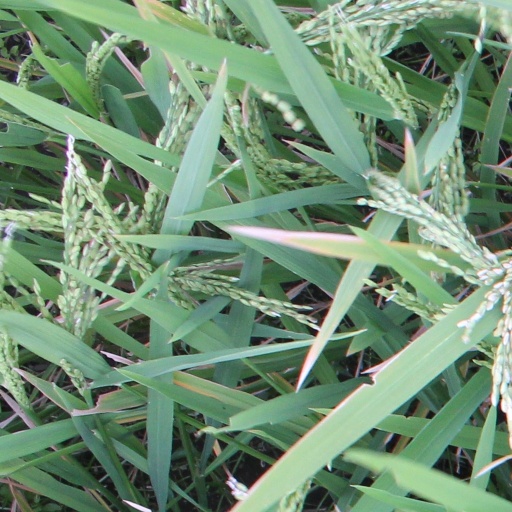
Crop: rice